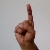
The image shows a hand gesture representing the letter 'D' in Indian Sign Language.